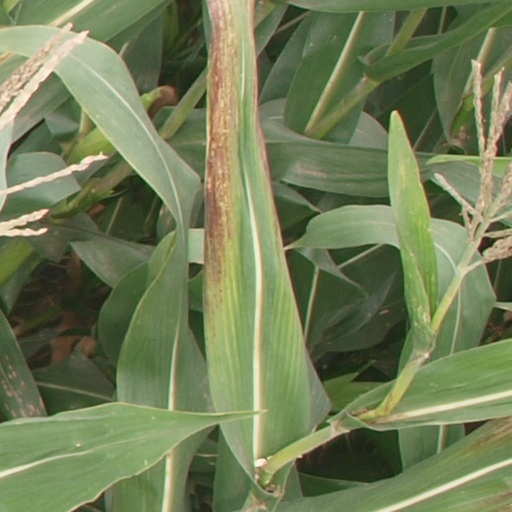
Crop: maize; corn